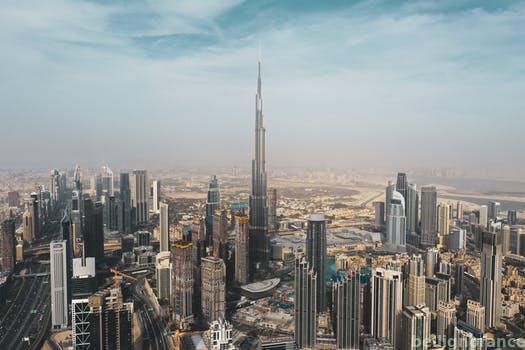
Label: Watermark